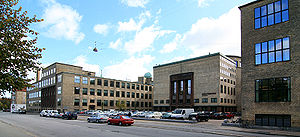
Danmarks Tekniske Universitet / Historie
Københavns Universitets Geocenter, tidligere Danmarks Tekniske Højskole
Geocenter, Københavns Universitet. Øster Voldgade.
Den Polytekniske Læreanstalt, Danmarks Tekniske Universitet er en selvejende statslig uddannelses- og forskningsinstitution til uddannelse af civilingeniører og diplomingeniører samt forskning inden for ingeniørvidenskab. Desuden udbydes et flerstrenget efteruddannelsesprogram.